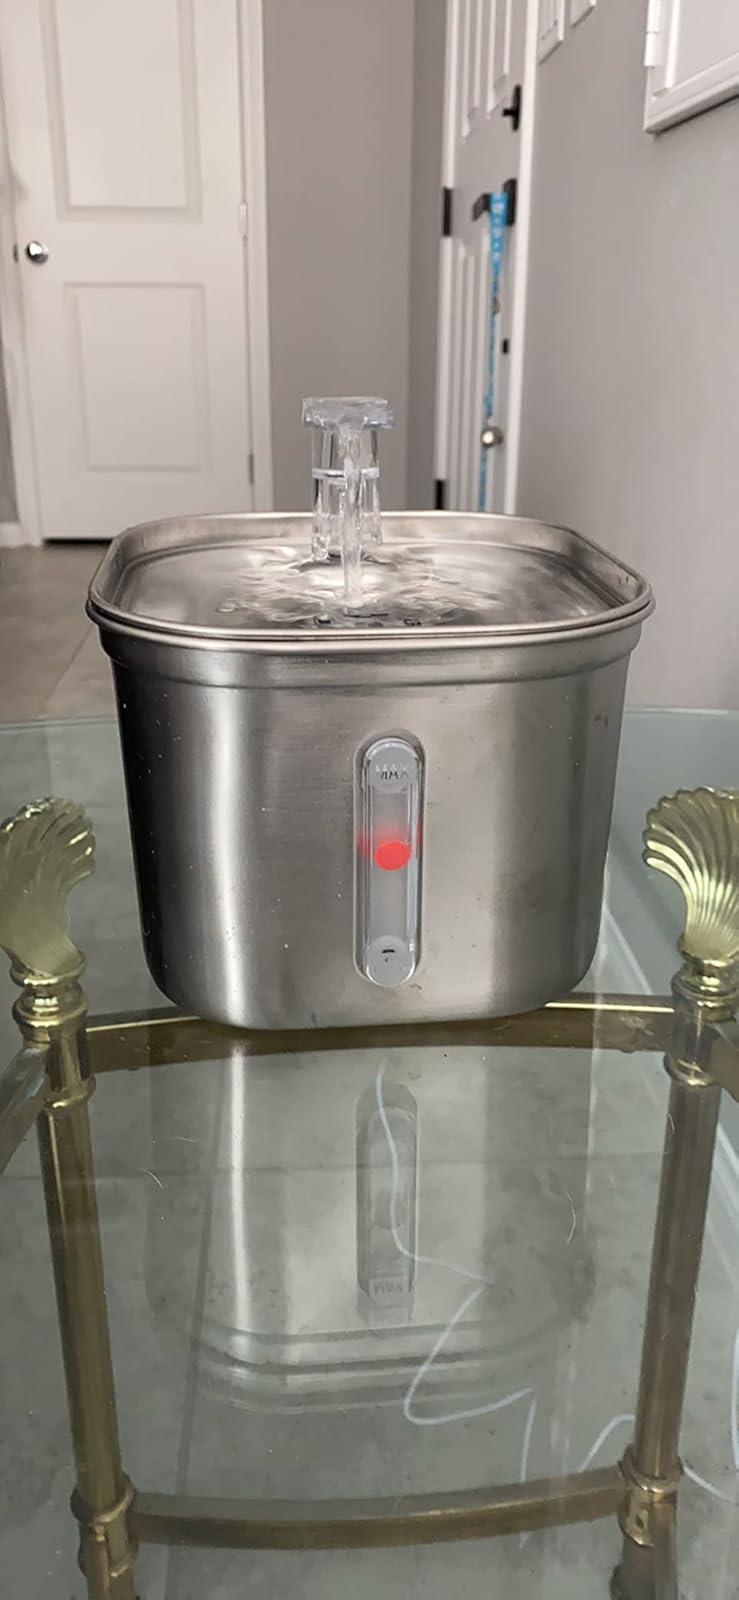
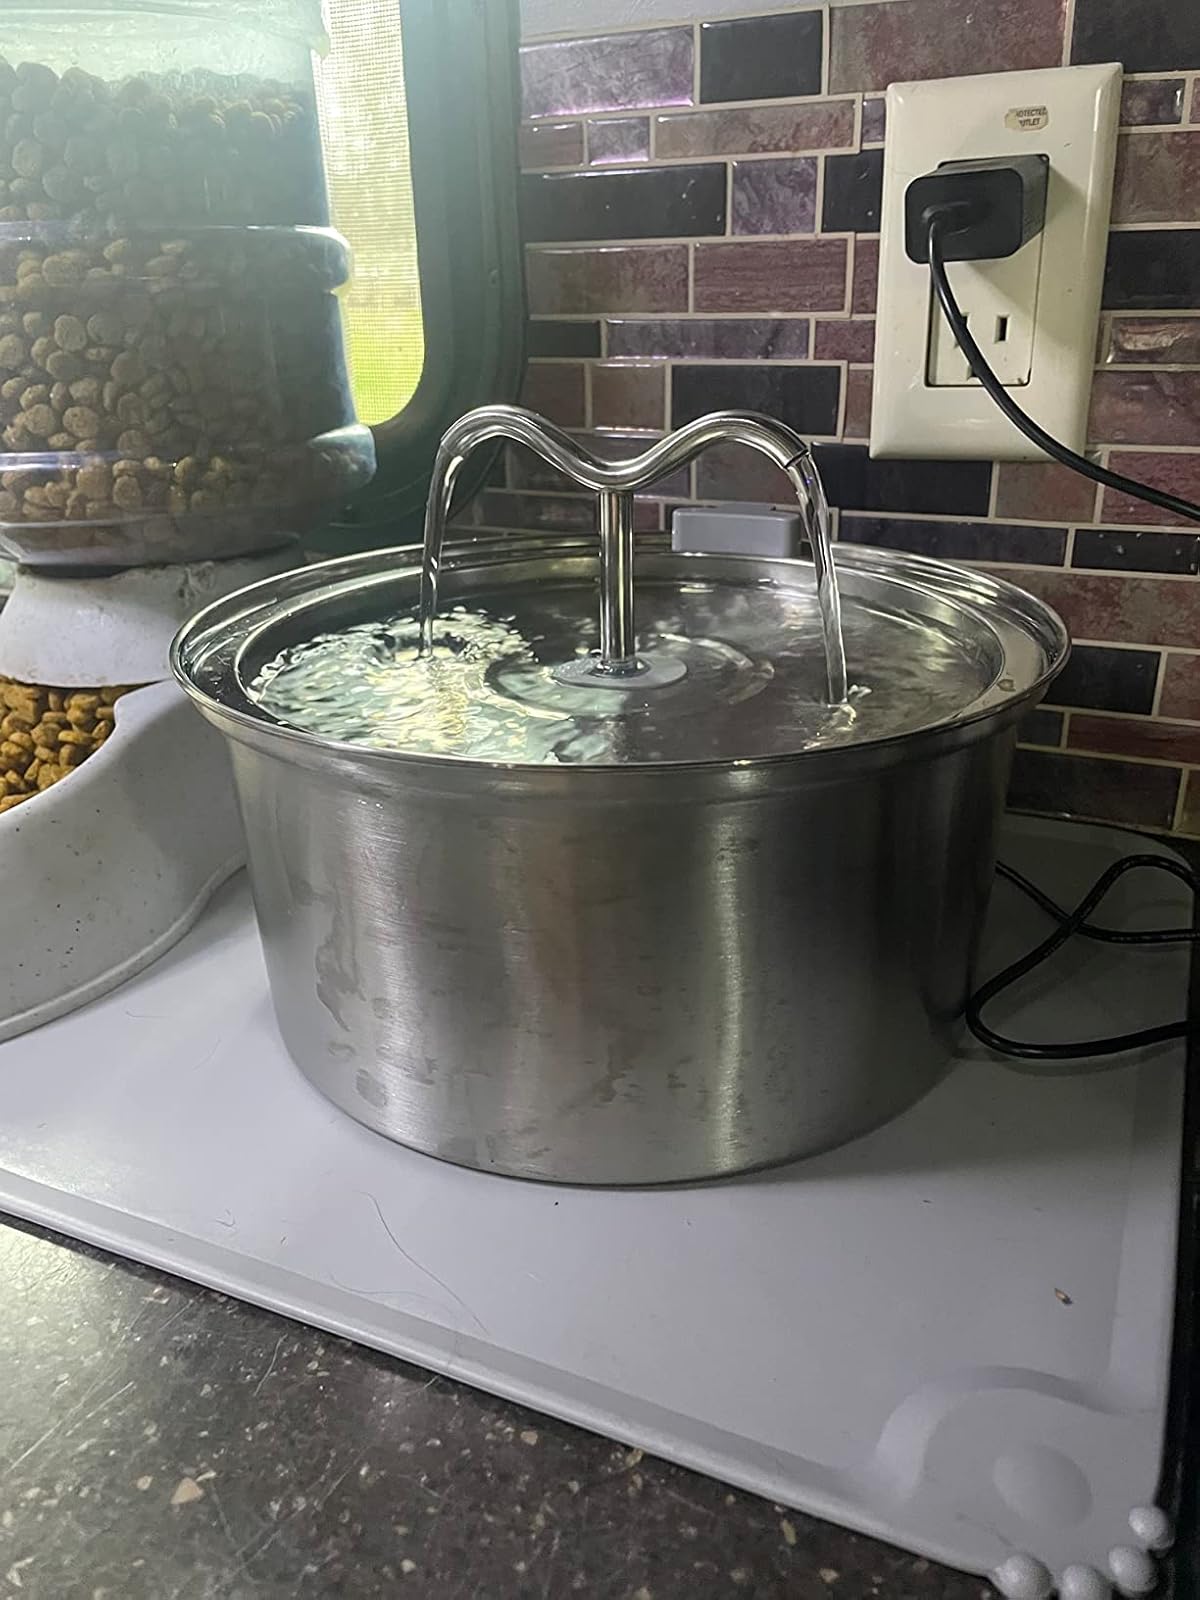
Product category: items_bowl
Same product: no